Mooney's Bay Park

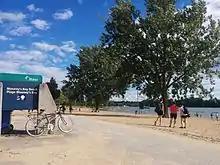
Mooney's Bay and the beach in Mooney's Bay Park

Mooney's Bay Park is a public park in Ottawa, Ontario, Canada, on the Rideau River. Its main entrance is on Riverside Drive, opposite Ridgewood Avenue, but it can also be accessed from Hog's Back Road.